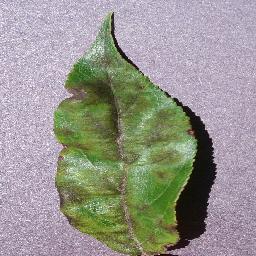
Label: Apple___Apple_scab